UFOria

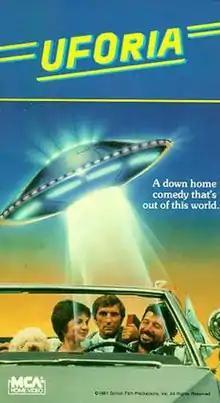
"UFOria" film cover

UFOria is a science fiction comedy film written and directed by John Binder and starring Fred Ward, Harry Dean Stanton, Harry Carey, Jr. and Cindy Williams. The film includes small appearances by Peggy McKay, Joe Unger, Hank Worden, Charlotte Stewart, and Alan Beckwith. Filming was completed in 1981, but the film was not theatrically released until 1985. It was released only on VHS in 1987 by MCA Home Video, now known as Universal Studios Home Entertainment.